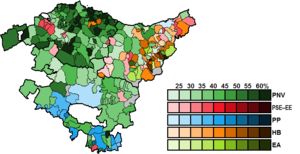
Les élections générales espagnoles de 1996 se sont tenues le dimanche 3 mars 1996 afin d'élire les 350 députés et 208 des 266 sénateurs de la VIᵉ législature des Cortes Generales. 19 députés sont élus dans la communauté autonome du Pays basque.